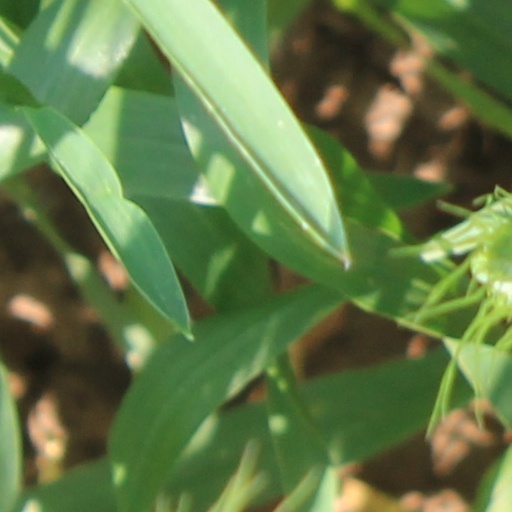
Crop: wheat